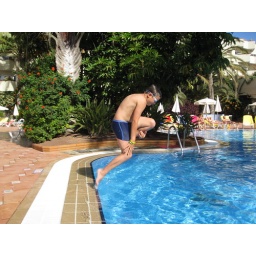
Tom spent loads of time jumping in the pool like only lads can do, particulaly when girls were watching.